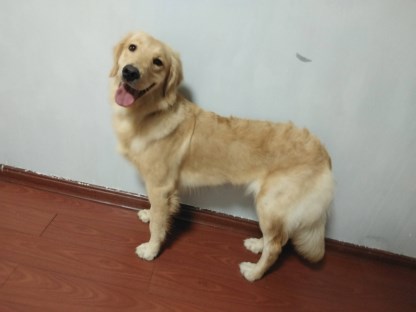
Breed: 5355-n000126-golden_retriever